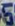
Number: 5